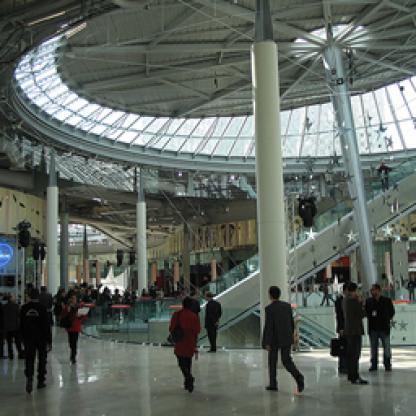
Scene: Indoor